Russian invasion of Ukraine

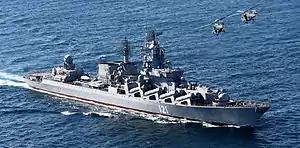
The Russian Black Sea flagship "Moskva" was sunk on 14 April 2022, reportedly after being hit by two Ukrainian Neptune anti-ship missiles.

Russian tried to seize Kyiv quickly with a probative spearhead on 24 February, from Belarus south along the west bank of the Dnipro River, with Spetsnaz infiltrating into the city supported by airborne operations and a rapid mechanised advance from the north, but failed. The apparent intent was to encircle the city from the west, supported by two separate axes of attack along the east bank of the Dnipro: the western at Chernihiv, and from the east at Sumy. Russian forces advanced into Chernihiv Oblast on 24 February, besieging its administrative capital within four days of fighting. Travelling along highways, Russian forces reached Brovary, an eastern suburb of Kyiv, on 4 March.